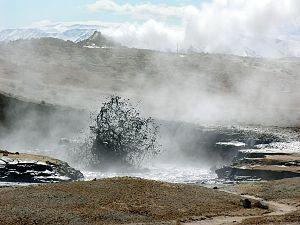
L'hydrothermalisme se rapporte à la circulation souterraine d'une eau chaude, chargée en minéraux dissous. Cette circulation, favorisée par une source de chaleur, se déroule souvent dans des filons en zone volcanique, non loin d'une chambre magmatique, ou en zone plutonique.